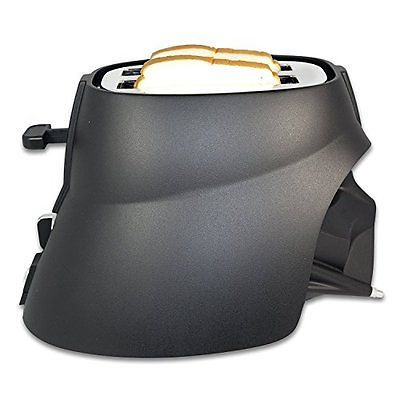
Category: toaster